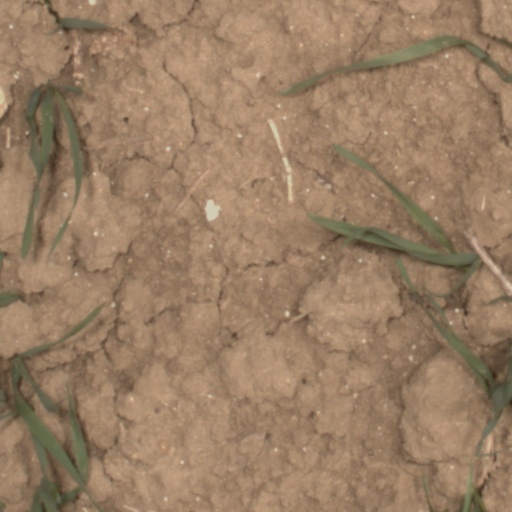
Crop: wheat